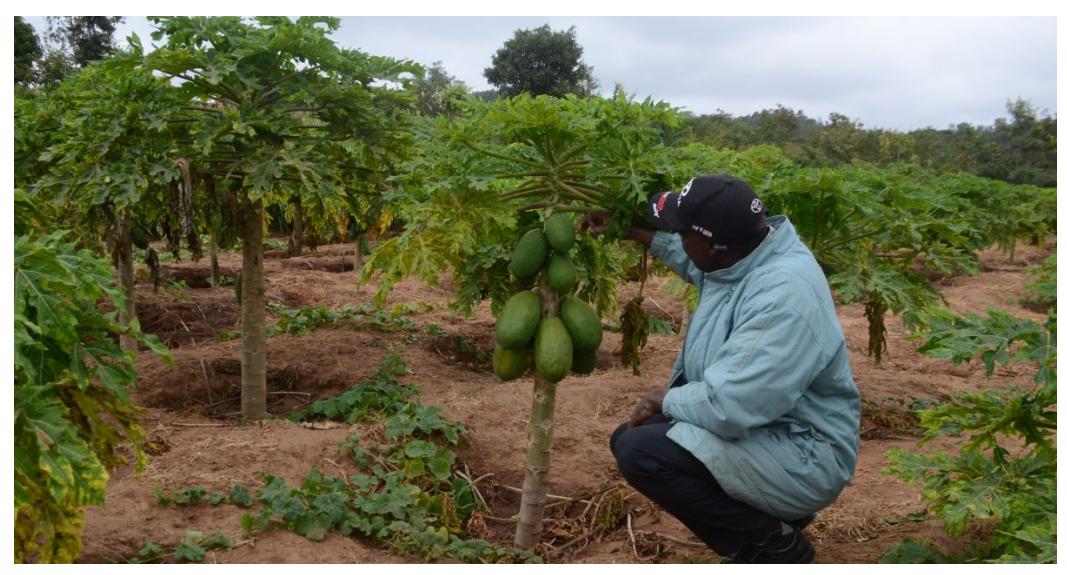
Mkulima akiwa shambani kati ya mistari ya mipapai amevaa koti la samawati na amechuchumaa, akikagua mti huo kwa ajili ya kuangalia ukuaji wa matunda hayo.